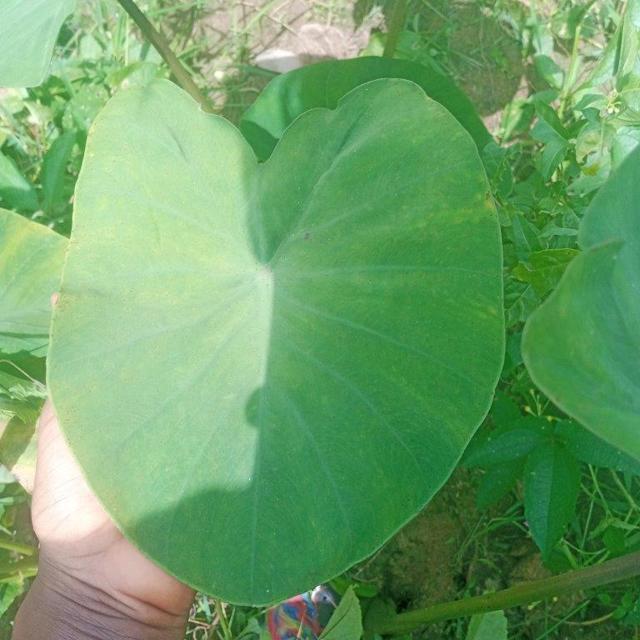
Label: Healthy